Andreas Hillgruber

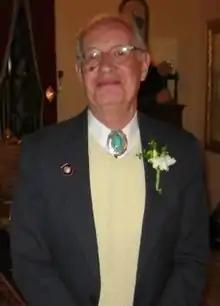
The American historian Gerhard Weinberg

From the 1960s on, Hillgruber was regarded by other historians as one of the world's foremost authorities on German military-diplomatic history, his theory about Hitler having a "Stufenplan" (stage-by-stage plan) being especially influential. In 1989 the American historian Jerry Z. Muller called Hillgruber "the most distinguished German diplomatic historian of his generation". In 2002, in an assessment of the historiography of the Eastern Front, the German historians Gerd R. Ueberschär and Rolf-Dieter Müller wrote: "Hillgruber developed a considerable reputation before his death in 1989 as the godfather of West German research into the war and a celebrated historian of German state created by Bismarck." The New Zealand historian David Stahel noted that in the 1960s, the historiography of the Eastern Front was dominated by two flawed schools. The first was the Communist school, which saw Operation Barbarossa as the product of a capitalist conspiracy embracing not only the ruling classes of Germany, but also Britain, France and the United States. The second school was that written by former Wehrmacht generals and historians who were too inclined to face the memoirs of the generals at face value, which asserted that Hitler had completely dominated the decision-making with the military being a mere functional elite that existed to carry out the will of the "Führer" who was too mentally unstable to function as an effective leader, thus making the Eastern Front into a war that Germany had lost rather than one that the Soviet Union had won. At times, the apologist school even suggested that Barbarossa really was a "preventive war" forced on Germany by a Soviet invasion alleged to be planned for July 1941. Stahel noted that Hillgruber was the first historian to put forward an interpretation of Barbarossa that stressed ideology together with contingent elements that has been widely accepted. Stahel further noted that Hillgruber was the first historian to highlight the near total contempt felt by the Wehrmacht generals towards the Soviet Union, which resulted in the sweepingly optimistic assumptions that underlaid Barbarossa.